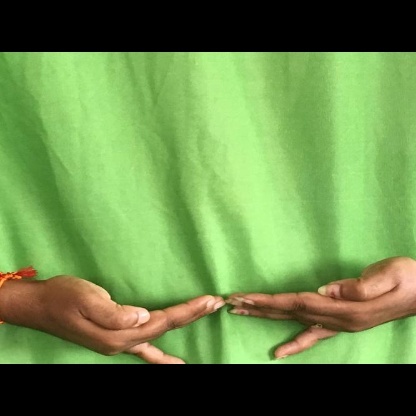
Mudra: Khatva